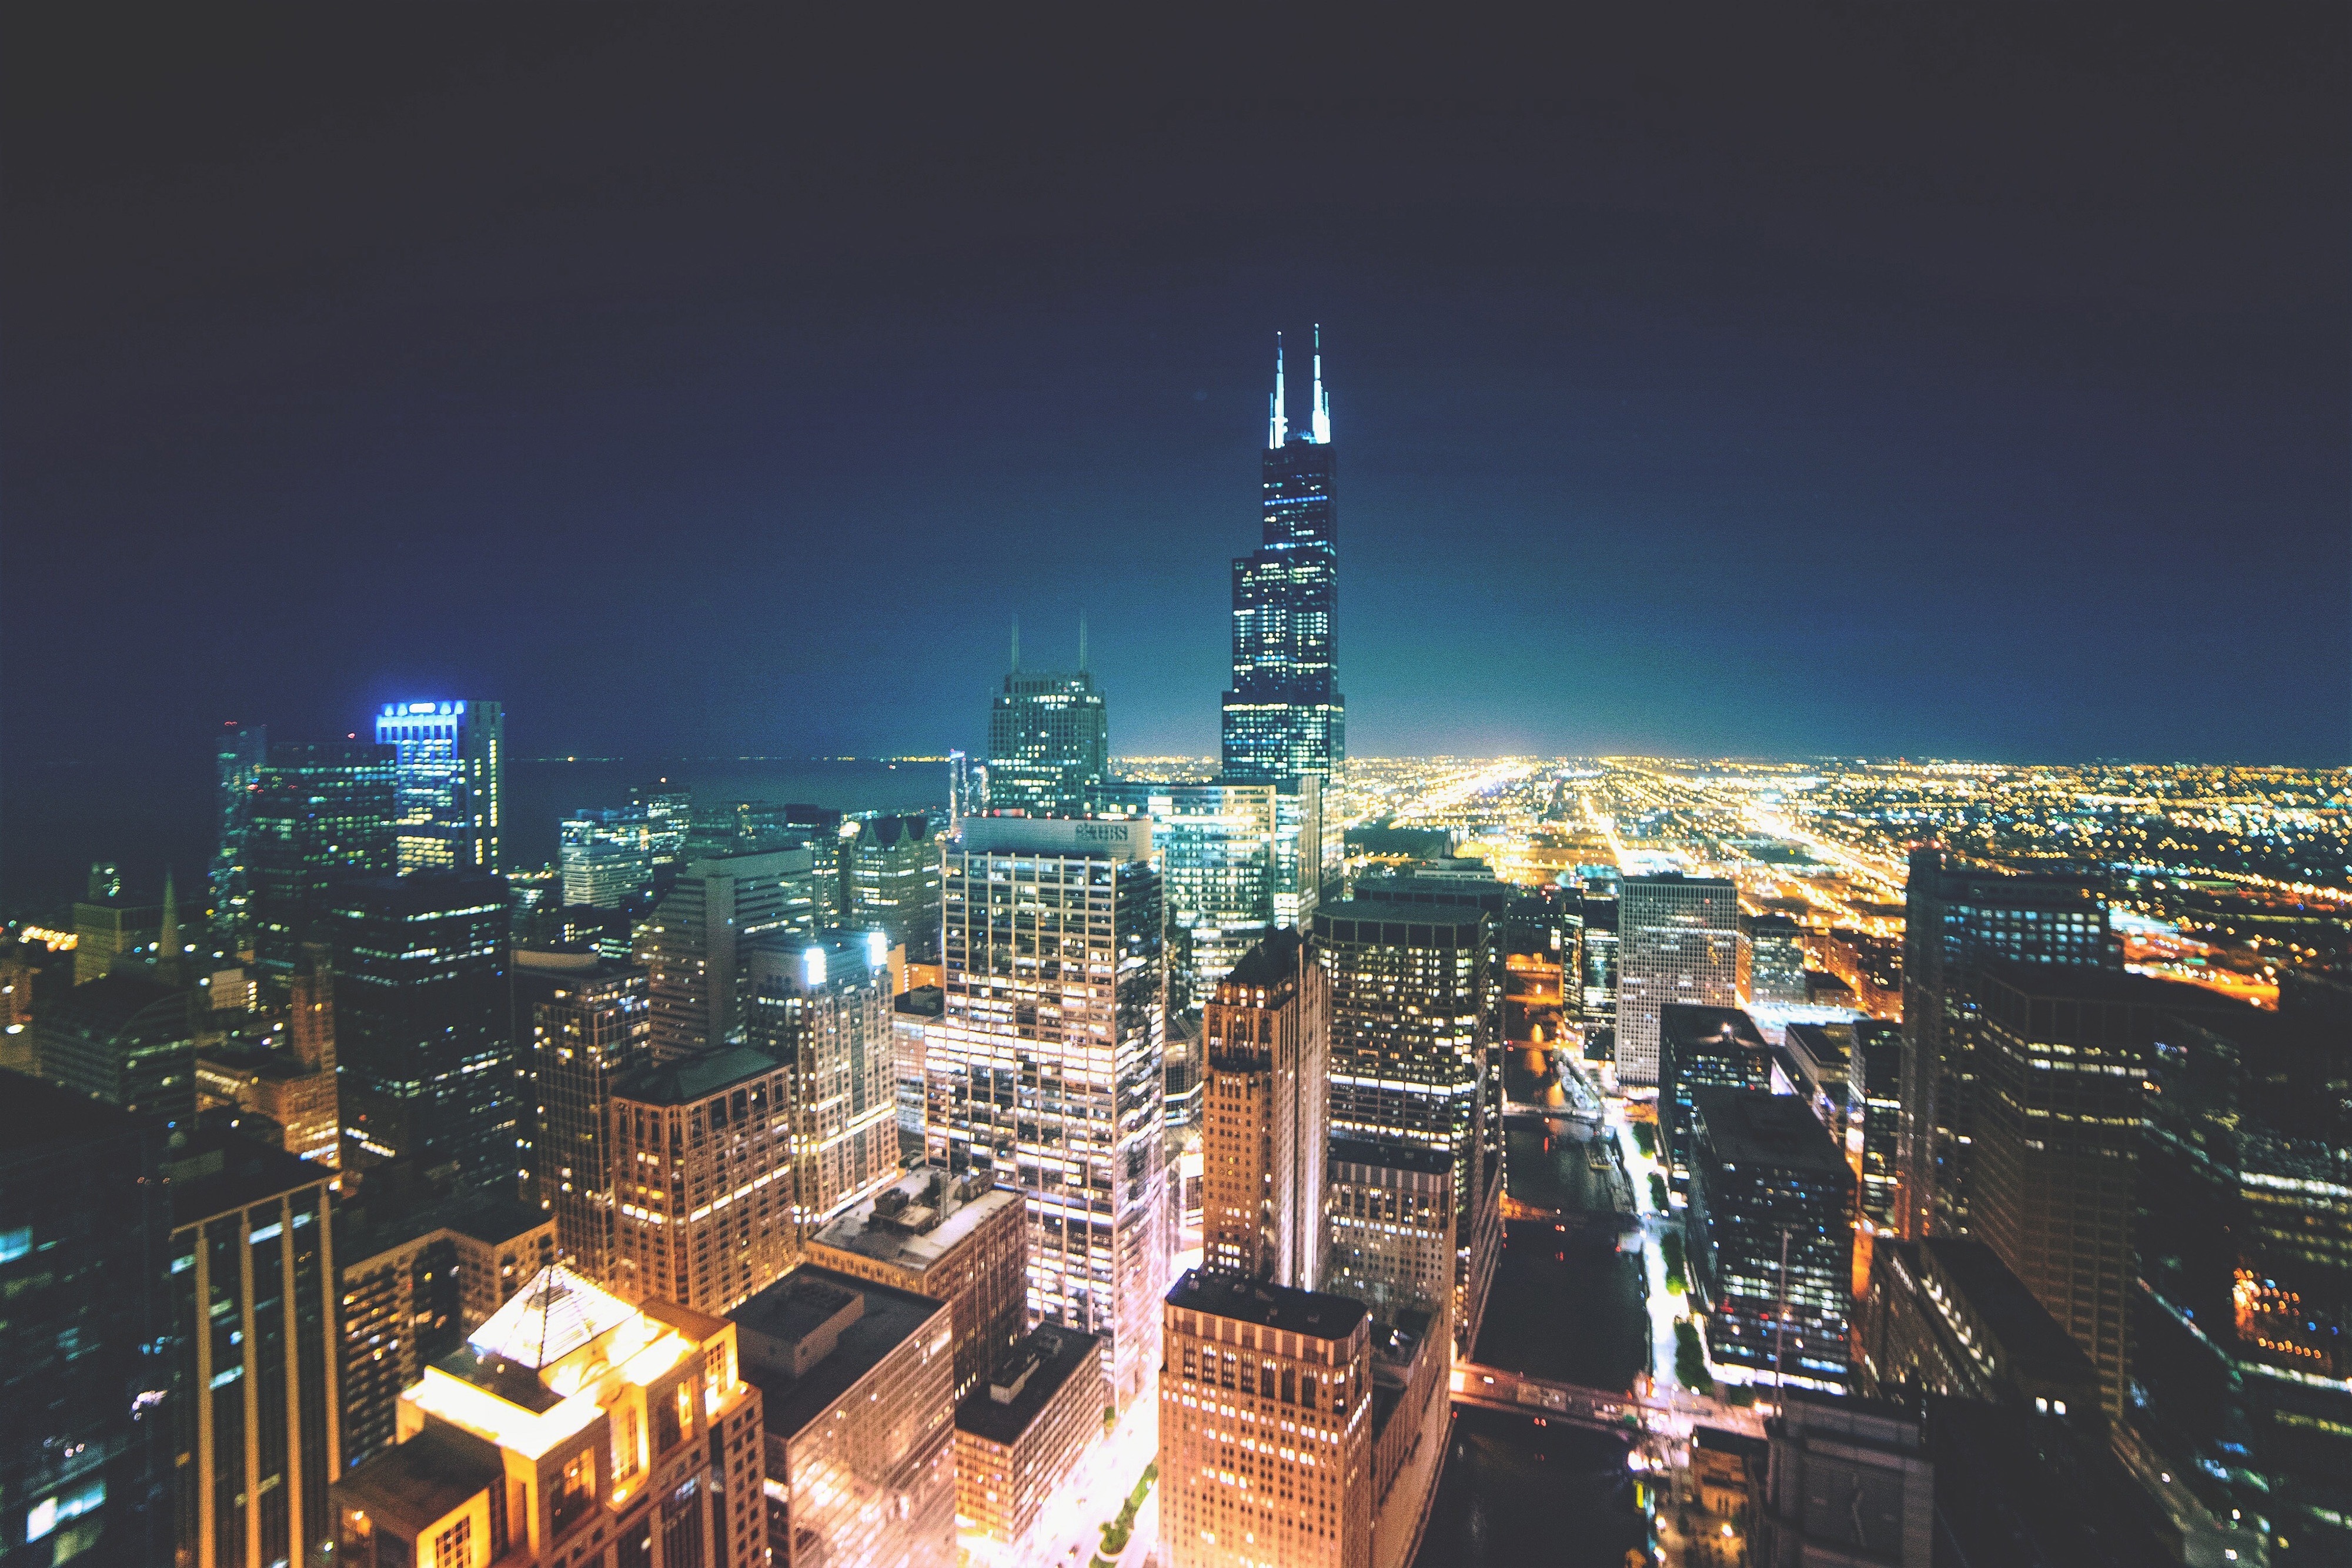
city, metropolitan area, cityscape, urban area, metropolis, skyline, skyscraper, night, human settlement, landmark, tower block, sky, tower, building, downtown, daytime, aerial photography, architecture, mixed use, real estate, condominium, bird's eye view, landscape, horizon, world, space, urban design, evening, tourism